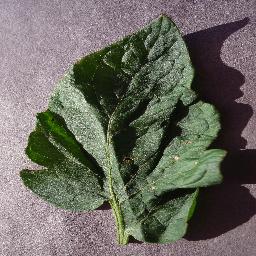
Label: Tomato___Target_Spot